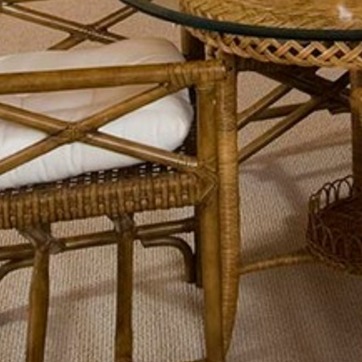
Material: other